Glasgow to Aberfoyle Line

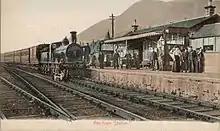
Aberfoyle railway station with train ready to load

The 1895 "Bradshaw" shows four through journeys daily from Glasgow Queen Street to Aberfoyle; the trains called at both Killearn (Old station) and Killearn (New station); there were also a number of short journeys. In addition there were five trains from Queen Street to Kilsyth and Bonnybridge Central, running over the line from Campsie Junction to Kilsyth West Junction.